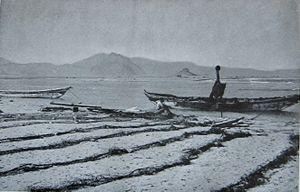
Photographie de Khor Ghorera (ou lagune de Cheikh Saïd), Yémen, prise en 1914. À l'époque, la lagune, longue, étroite et peu profonde, était très poissonneuse et presque tous les habitants de Cheikh Saïd, estimés à environ 250 pêcheurs, vivaient dans des paillottes disséminées autour de celle-ci. Sur la photo, certaines sont visibles de l'autre côté de la lagune. Photo prise par Henry de Monfreid lorsque celui-ci fit escale à Cheikh Saïd le 13 janvier 1914. Il raconte cet épisode dans Les secrets de la mer Rouge. C'est un grand bassin de quatre à cinq cent mètres de diamètre, communiquant avec la mer par une passe peu profonde et étroite. Un grand nombre de barques de pêche sont réunies dans ce petit port naturel, et quelques huttes de paille ou de jonc sont répandues alentour.
Cheikh Saïd est une péninsule du Yémen située dans le sud-ouest du pays, face à l'île de Périm, dans le détroit de Bab-el-Mandeb.